Pinniped

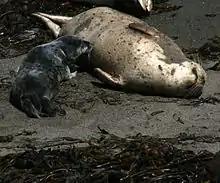
Harbor seal mother nursing pup

Adult male pinnipeds have several strategies to ensure reproductive success. Otariid males gain access to females by establishing territories where females can bask and give birth and contain valuable resources such as shade, tide pools or access to water. Territories are usually marked by natural barriers, and some may be fully or partially underwater. Males defend their territorial boundaries with threatening vocalizations and postures, but physical fights are usually not very violent, and are mostly limited to early in the season. Individuals also return to the same territorial site each breeding season. In certain species, like the Steller sea lion and northern fur seal, a dominant male can maintain a territory for as long as 2–3 months. Females can usually move freely between territories and males are unable to coerce females who are intent on leaving, but in some species such as the northern fur seal, South American sea lion and Australian sea lion, males keep females in their territories with threatening displays and even violence. In some phocid species, like the harbor seal, Weddell seal and bearded seal, the males establish "maritories" and patrol and defend the waters bordering female haul-out areas, waiting for a female to enter. These are also maintained by vocalizations. The maritories of Weddell seal males include entries to female breathing holes in the ice.